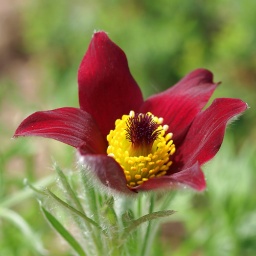
A red Pasque flower in my neighborhood.